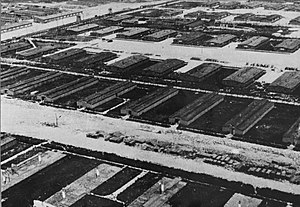
Majdanek koncentrationslejr
Luftfoto af Majdanek-lejren fra 24. juni 1944.
Majdanek eller Maidanek var en tysk koncentrationslejri Lublin i Polen under anden verdenskrig. Lejrens officielle navn var Konzentrationslager der Waffen-SS Lublin, men den polske befolkning kaldte den Majdanek fordi den lå som en tilvækst til bydelen Majdan Tatarski. Lejren lå meget synlig på de store, svagt skrånende jorder syd for lufthavnen. Der var frit indsyn fra alle sider, ikke mindst fra hovedvejen mod øst, der gik langs med gærdet. Fra Lublins centrum kunne befolkningen se vagttårne, pigtrådshegn og ikke mindst det store krematorium, der stod på lejrområdets højeste punkt. Indimellem blev ovnene så varme, at flammerne slikkede op fra den høje skorsten, mens den voldsomme træk i ovnene larmede, så det kunne høres et godt stykke væk.